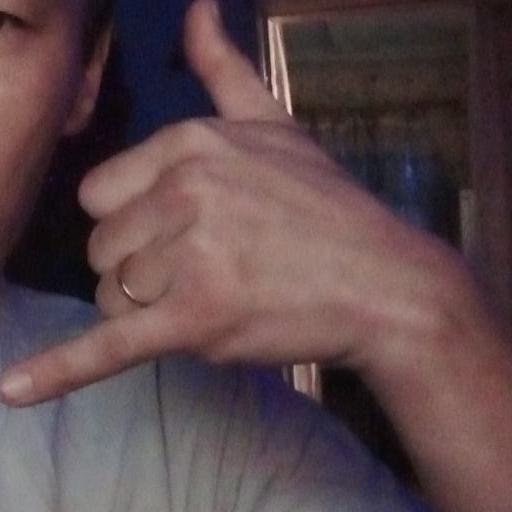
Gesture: call